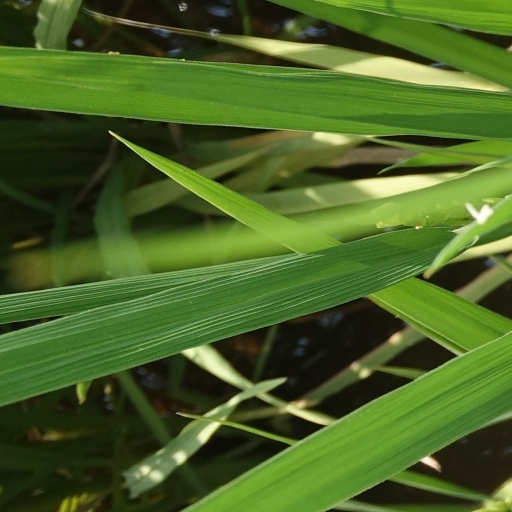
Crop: rice